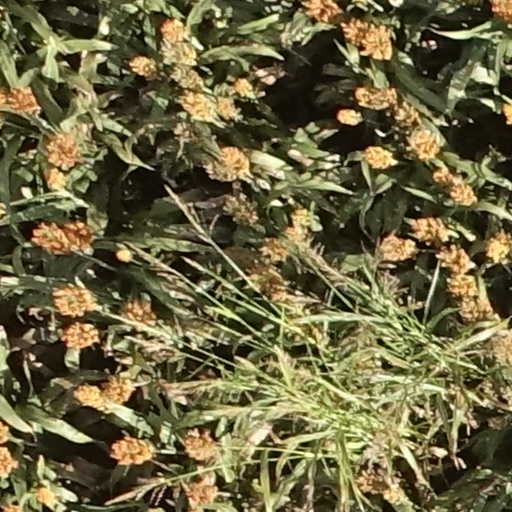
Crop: sorghum